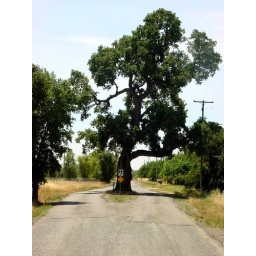
tree in road